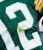
Number: 2